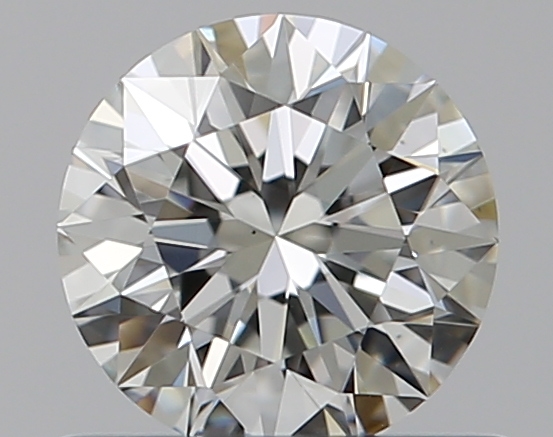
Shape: round
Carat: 0.51
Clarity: VS1
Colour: H
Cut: EX
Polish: EX
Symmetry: EX
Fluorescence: N
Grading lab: GIA
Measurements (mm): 5.12 x 5.14 x 3.2